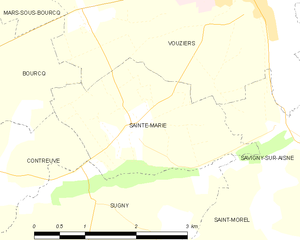
Carte des communes françaises: Sainte-Marie